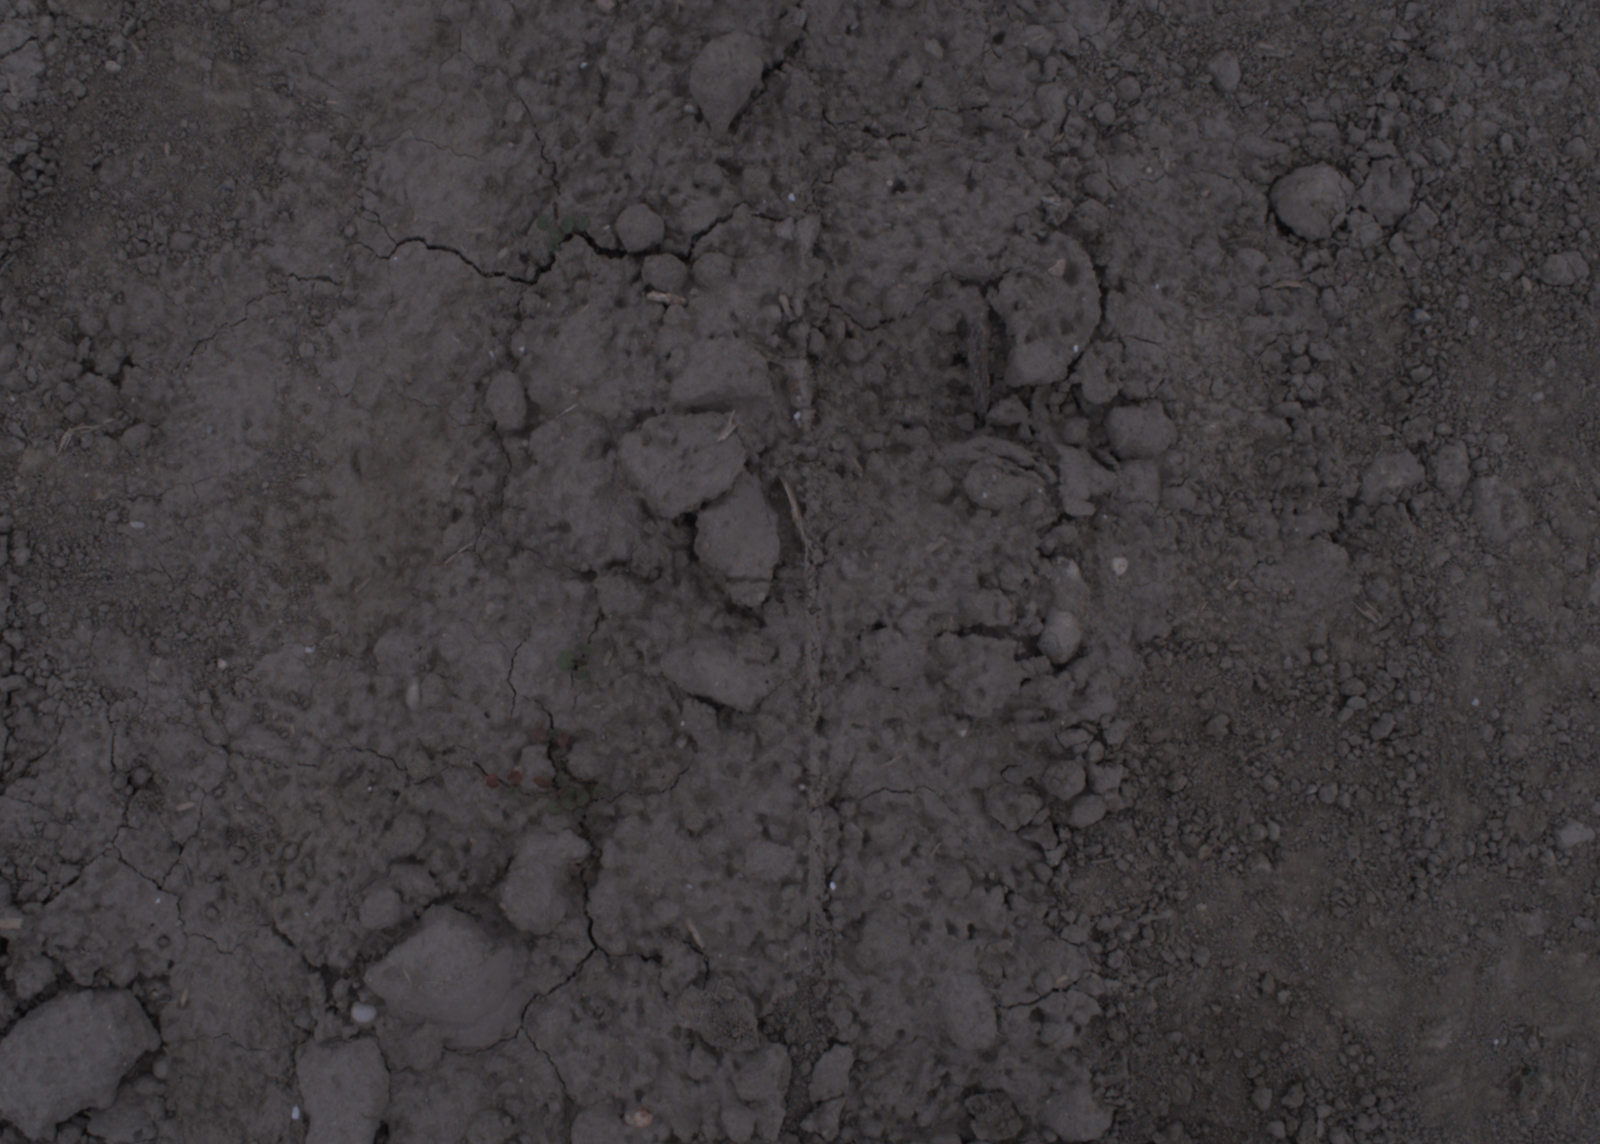
Capture date: 17.08.2020 10:11:28
Weather: cloudy
Wind: light
Seeding date: 21.07.2020
Plant canopy height (mm): 910